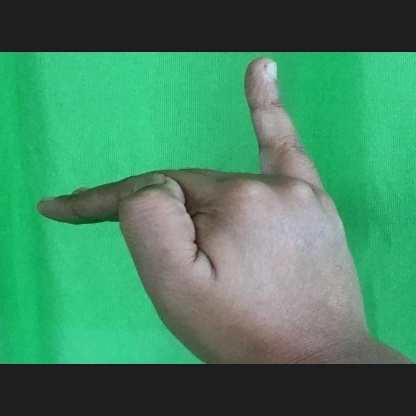
Mudra: Hamsapaksha